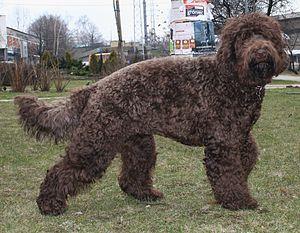
Le Barbet est le chien d'eau français. Il appartient au groupe 8. Il est l'ancêtre du caniche et de nombreux autres chiens, comme les griffons par exemple. L'histoire du Barbet est souvent confondue avec celle du Caniche alors que la race Barbet n’apparaît que vers les années 1860 en France en tant que chien rustique qui était un chien de ferme et non sélectionné comme a été le Caniche.